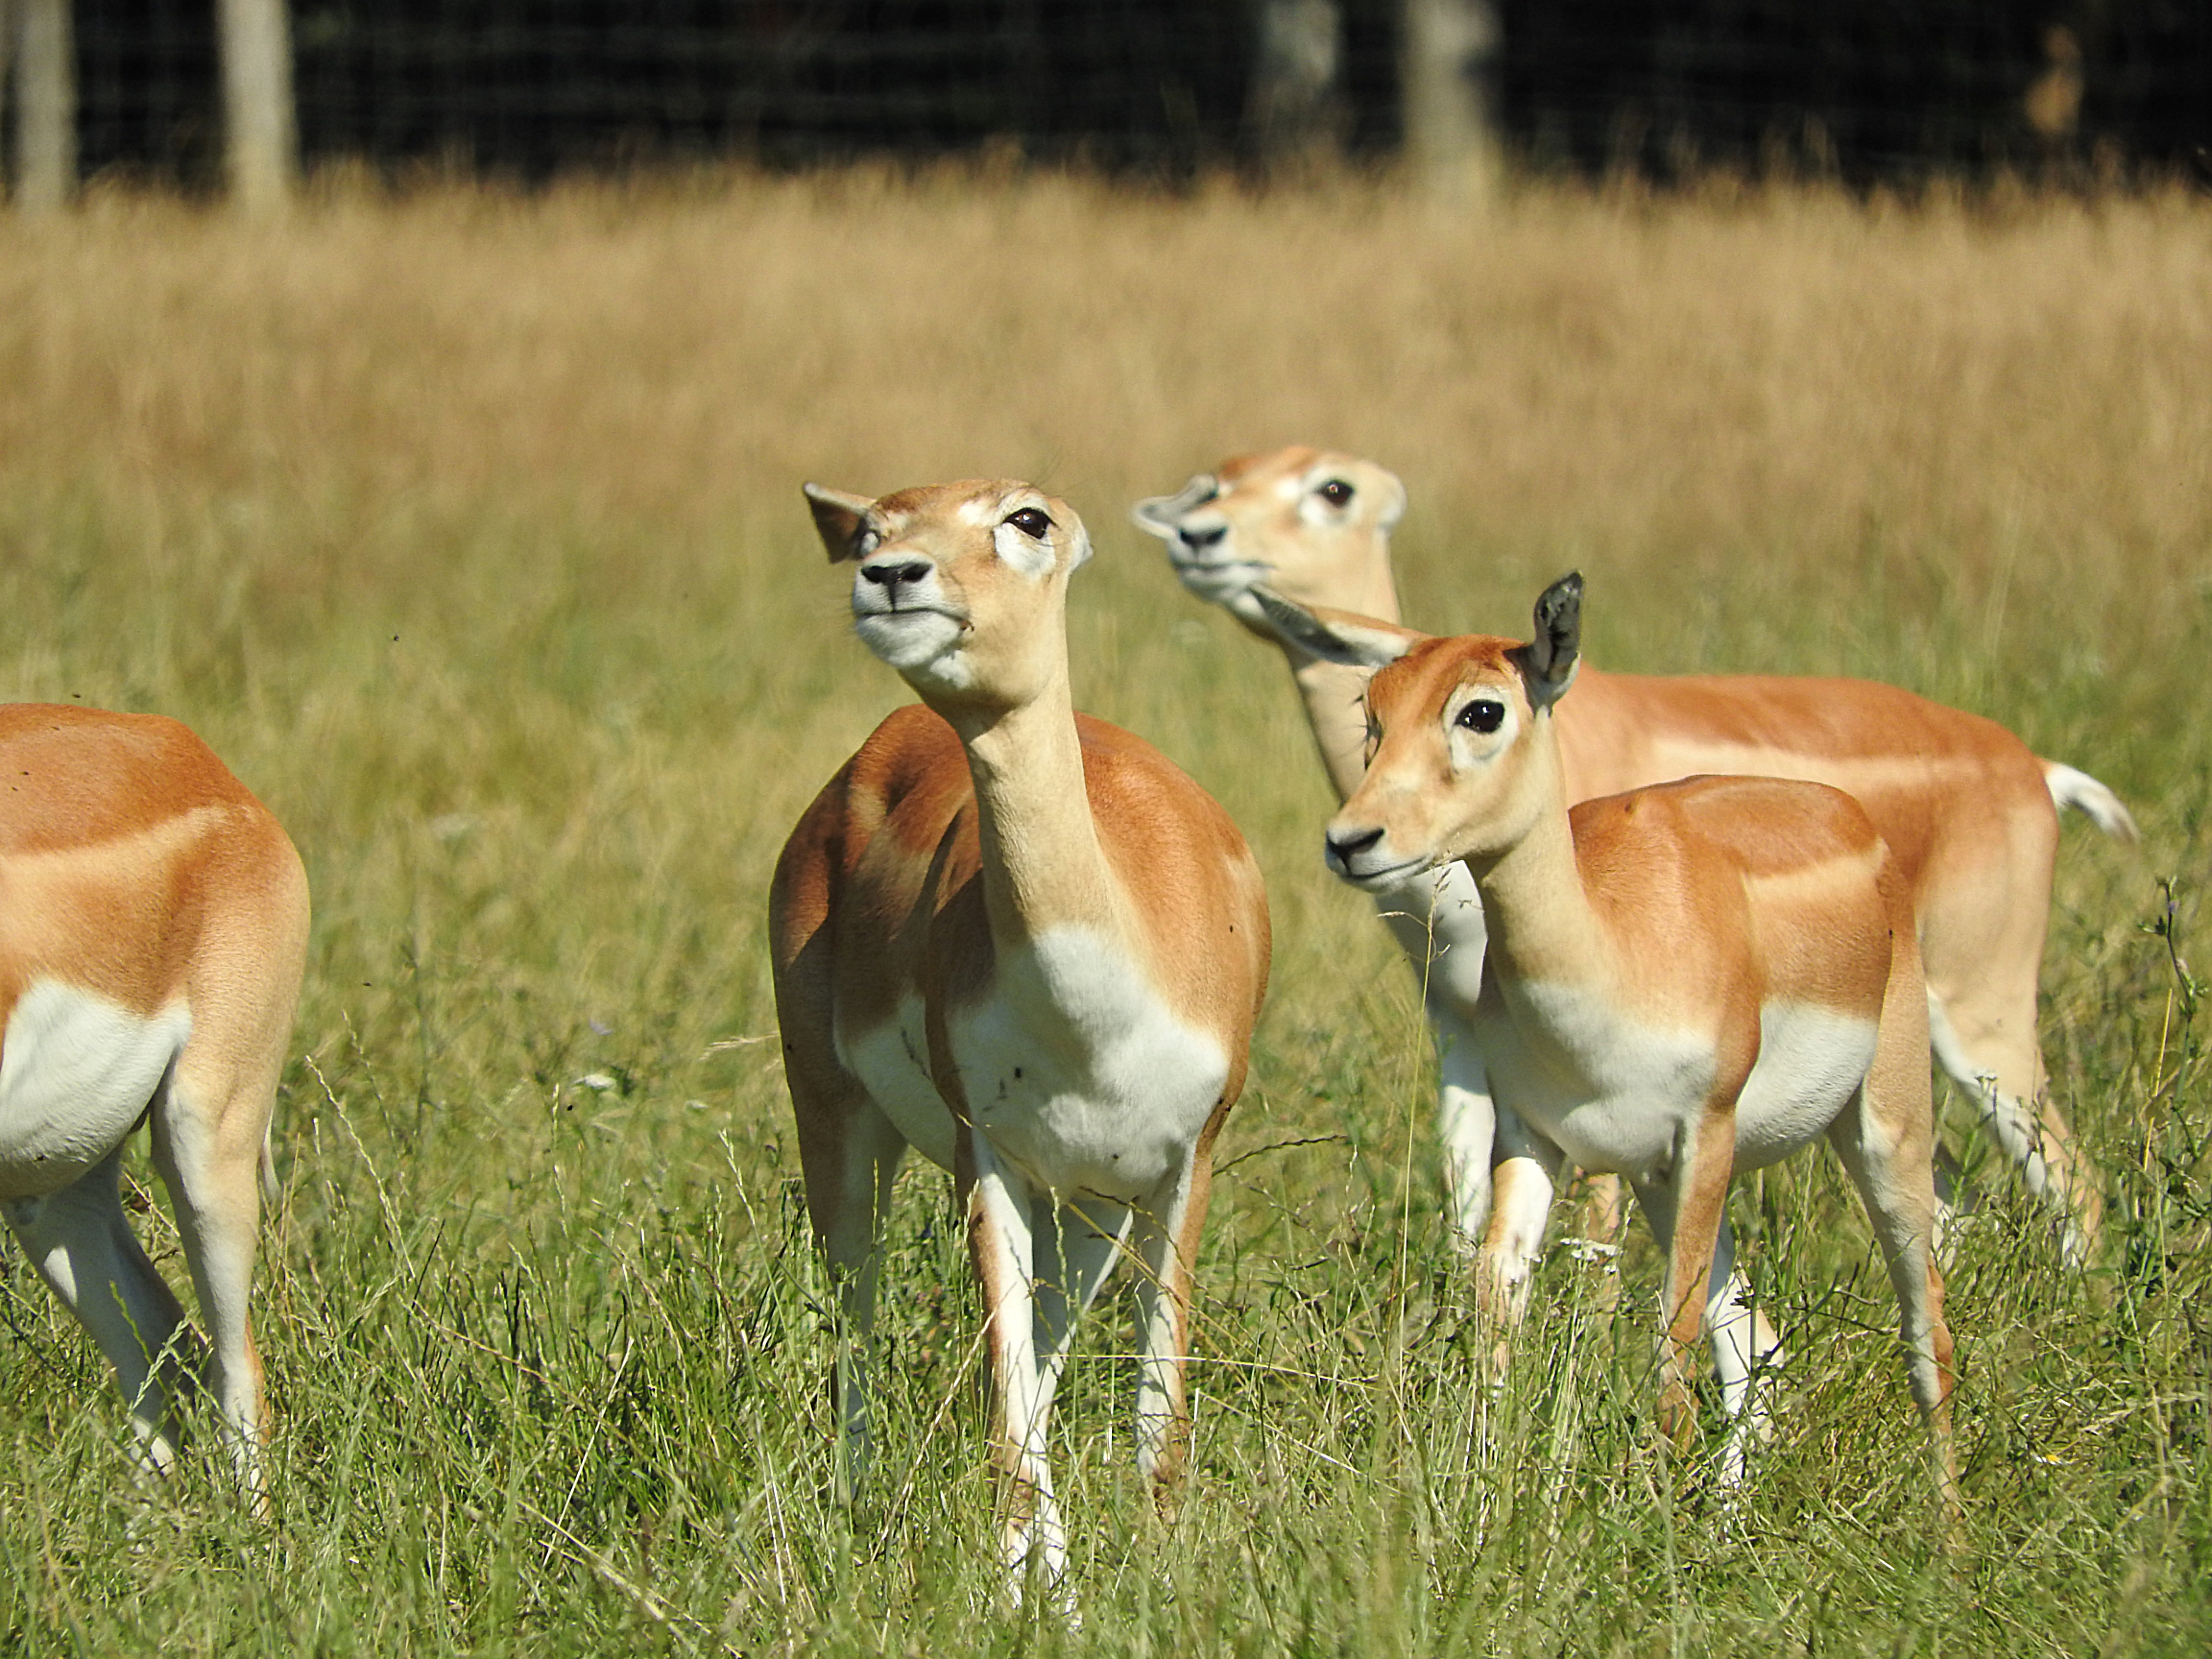
grass, meadow, prairie, flock, wildlife, herd, pasture, grazing, mammal, fauna, antelope, wild animal, gazelle, grassland, vertebrate, impala, ecosystem, white tailed deer, springbok, pronghorn, african animal, cow goat family